Catherine Ugwu

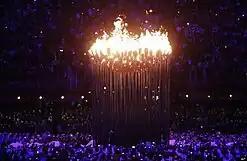

In 2010, Ugwu was appointed Executive Producer – Production of the London 2012 Olympic and Paralympic Ceremonies, alongside Stephen Daldry (Executive Producer – Creative) and Danny Boyle (Artistic Director of the Olympic Opening Ceremony). The Olympic Opening Ceremony was widely praised by the media: "The Times" described it as "a masterpiece", while "The Daily Telegraph" called it "brilliant, breathtaking, bonkers and utterly British". Ugwu was appointed a Member of the Order of the British Empire (MBE) in the 2013 New Year Honours for her work on London 2012.